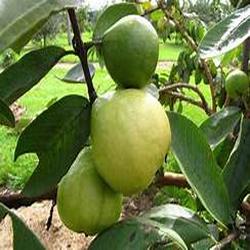
Label: Guava